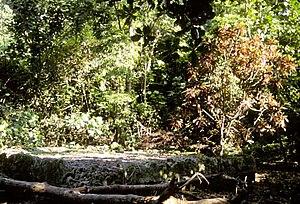
Les Îles Cook sont un État du Nord-Ouest de l'océan Pacifique sud reconnu par l'Organisation des Nations unies mais non-membre de celle-ci, en libre association avec la Nouvelle-Zélande, à l'instar de Niue. Il s'agit d'une monarchie parlementaire dont le territoire couvre l'archipel éponyme des îles Cook, qui se compose de deux groupes contrastés : les îles méridionales, en anglais, Southern Cook Islands, d'origine volcanique pour la plupart et dont la principale est Rarotonga où se situe la capitale et plus grande ville Avarua, et les îles septentrionales, Northern Cook Islands, qui forment six atolls coralliens.